Daisy Cocco De Filippis

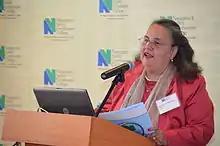

Daisy Cocco DeFilippis (born 25 February 1949) is a Dominican-American academic administrator and author. She is the current president at Hostos Community College in The Bronx, making her the first person born in the Dominican Republic to serve as President of a college of the City University of New York. From 2008 to 1 August 2020 she was president of Naugatuck Valley Community College (NVCC) in Waterbury, Connecticut. She is the author of works of fiction and non-fiction dealing with Dominican and Dominican-American women.